Mount Dater

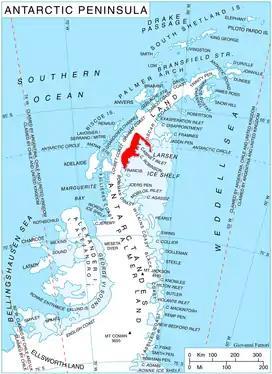
Location of Foyn Coast on Antarctic Peninsula.

Mount Dater is a prominent flat-topped coastal mountain which is marked by distinctive rock spurs and steep cliffs, rising to south of Mill Inlet on the Foyn Coast of Graham Land. The feature was roughly surveyed by the Falkland Islands Dependencies Survey in 1947, and it was photographed from the air by the Ronne Antarctic Research Expedition, in 1947, and the U.S. Navy in 1963. Following surveys were completed by the British Antarctic Survey in 1963–64. In association with the names of Antarctic historians grouped in this area, it was named by the UK Antarctic Place-Names Committee after Henry M. Dater (1909–74), a U.S. Navy Historian who was a member of the U.S. Advisory Committee on Antarctic Names from 1962–72 and the chairman during 1973–74. He was also co-author (with E. Schulthess, George J. Dufek, and Raymond Priestly) of "Antarctica", Zurich, 1959.